James Rivett-Carnac

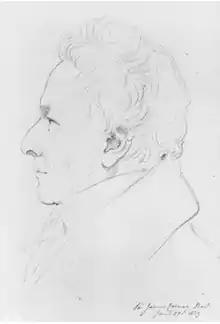
James Rivett Carnac by Francis Leggatt Chantrey (1839)

Sir James Rivett-Carnac, 1st Baronet (11 November 1784 – 28 January 1846) was an Indian-born British statesman and politician who served as Governor of the Bombay Presidency in British India from 1838 to 1841.